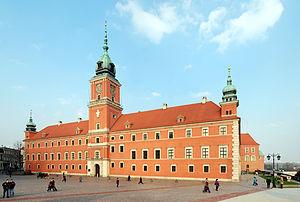
Le palais royal de Varsovie était la résidence officielle des rois de Pologne à Varsovie. Détruit en 1944, il a été reconstruit pendant les années 1970.